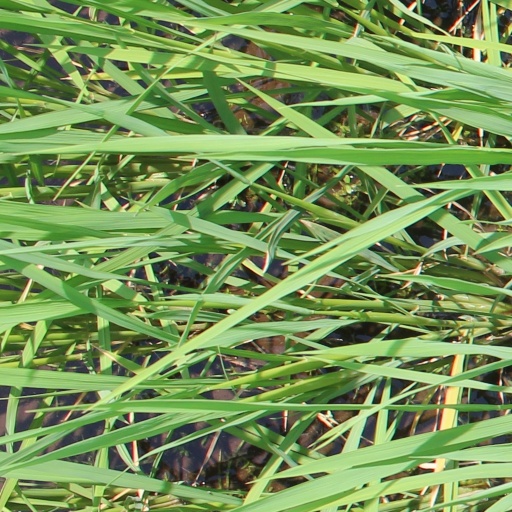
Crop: rice